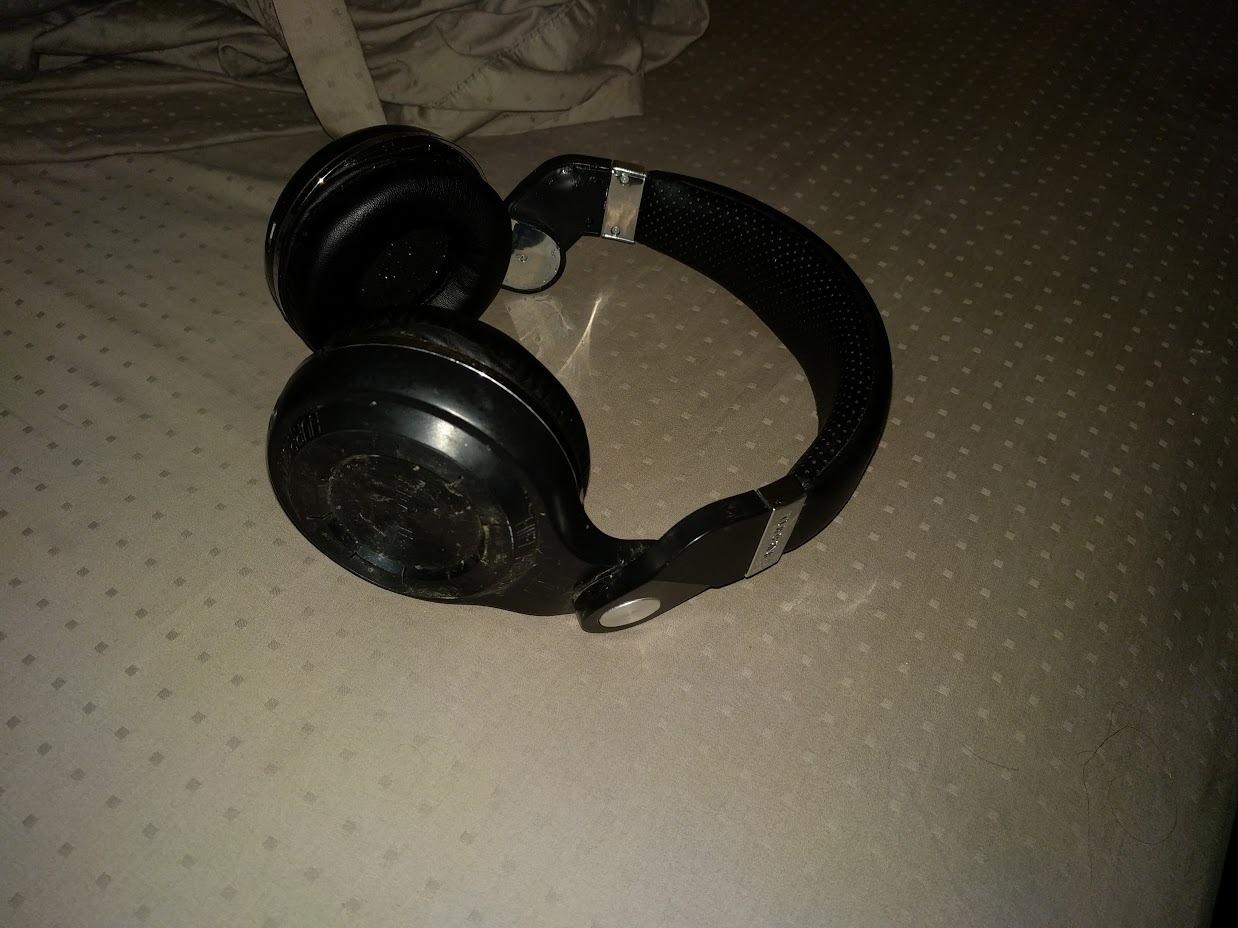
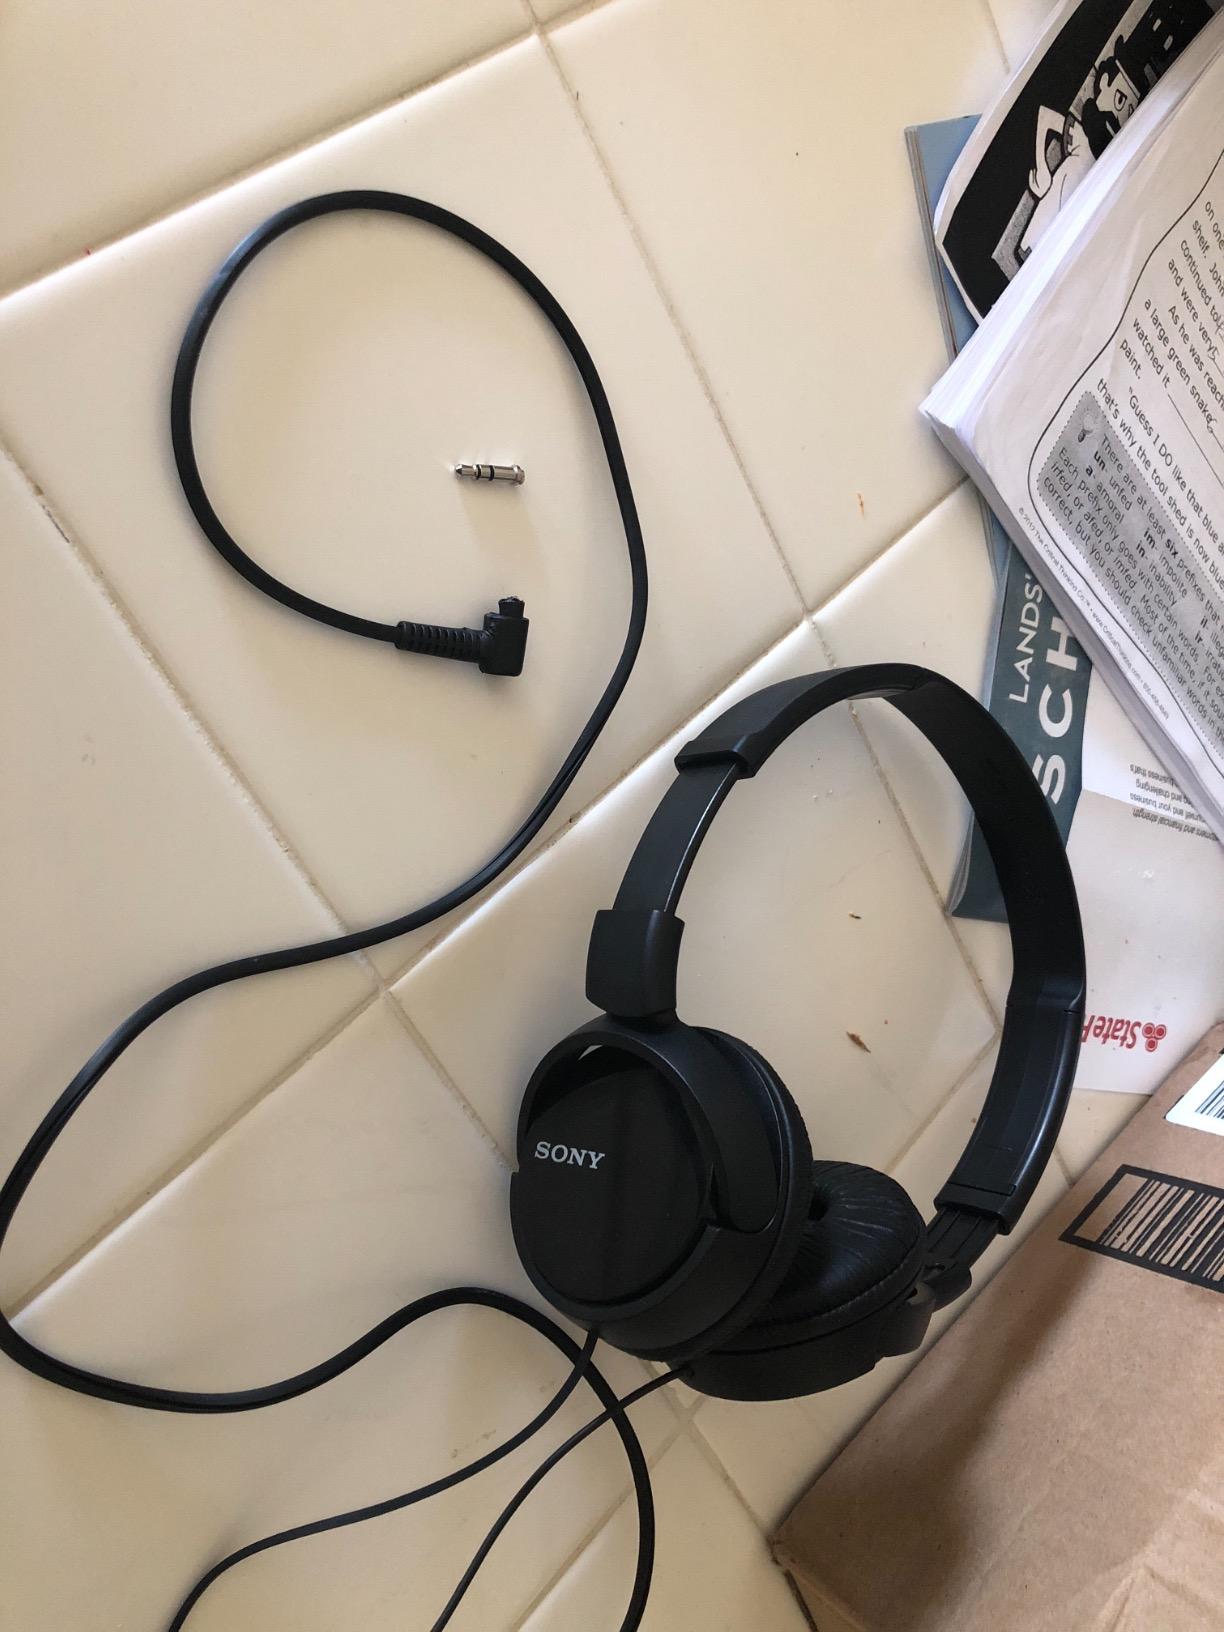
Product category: headphones
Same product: no